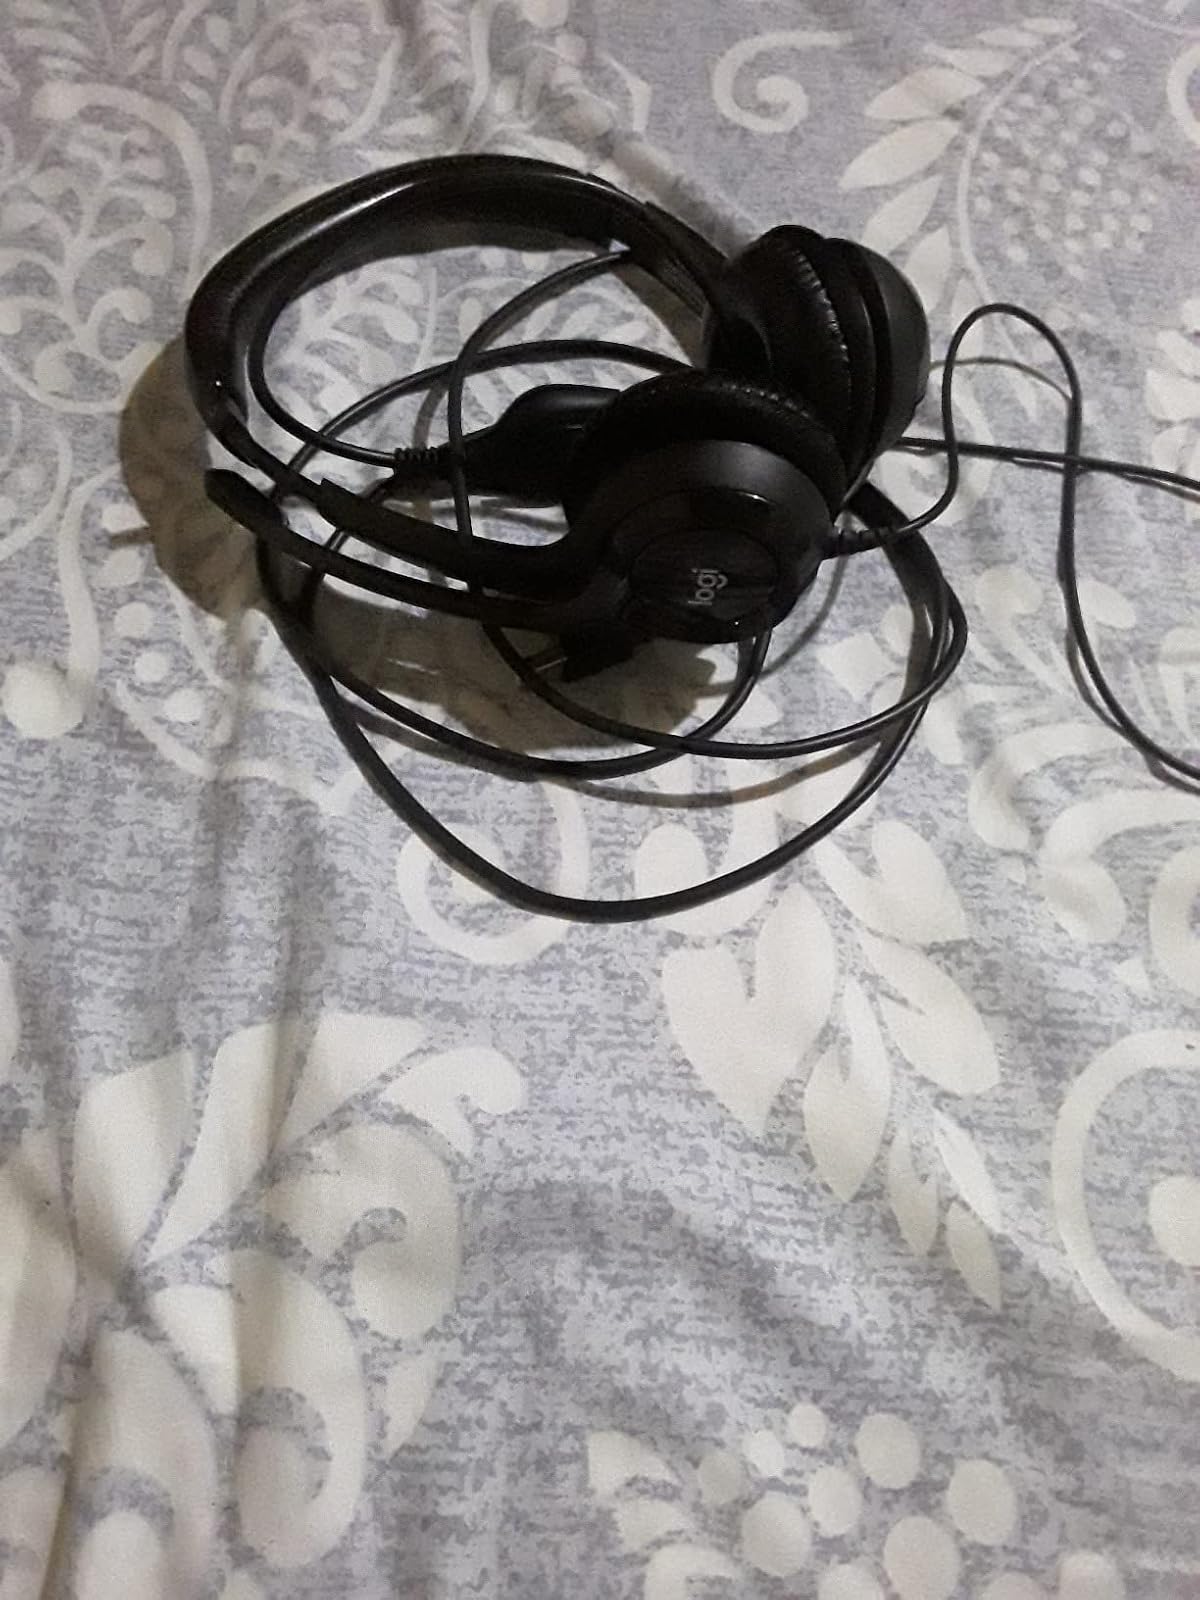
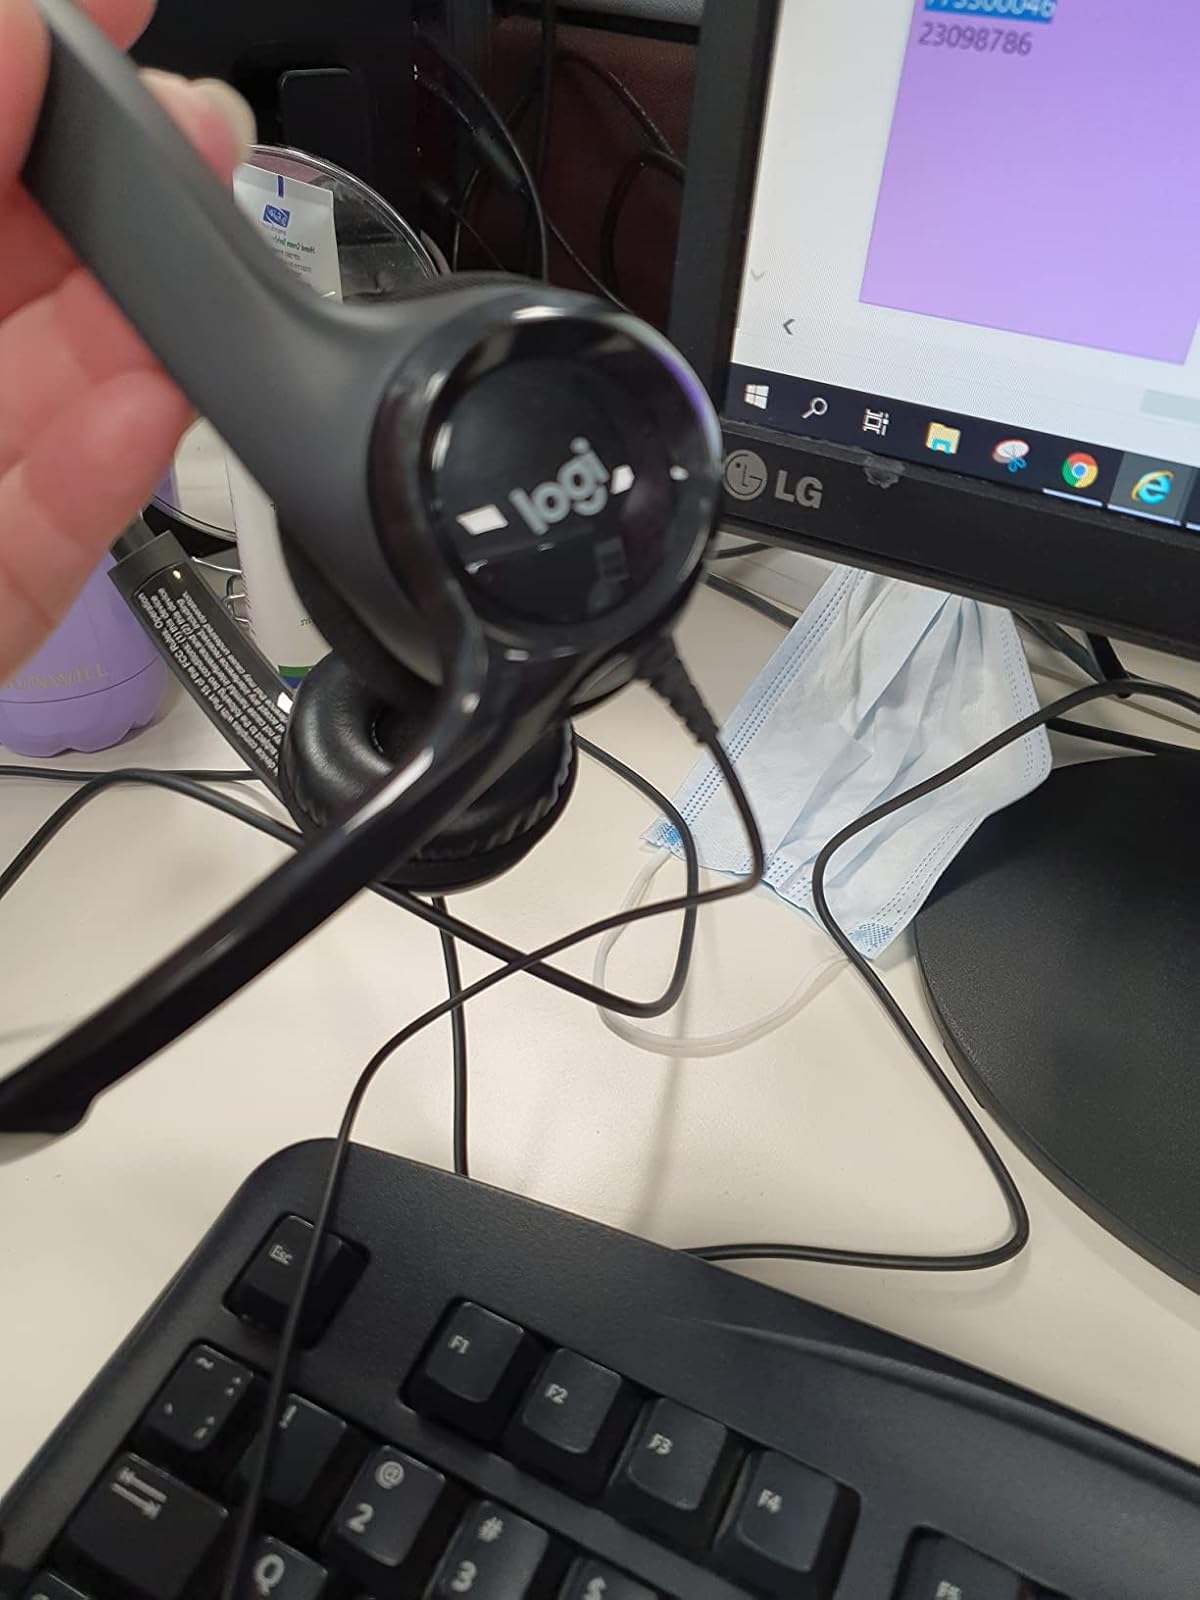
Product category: headphones
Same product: yes